Dutch Golden Age

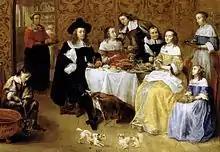
A family portrait, second half of the 17th century

In the Netherlands in the 17th century, social status was largely determined by income. The landed nobility had relatively little importance, since they mostly lived in the more underdeveloped inland provinces, and it was the urban merchant class that dominated Dutch society. The clergy did not have much worldly influence either: the Catholic Church had been more or less suppressed since the onset of the Eighty Years' War with Spain. The new Protestant movement was divided, although exercising social control in many areas to an even greater extent than under the Catholic Church.